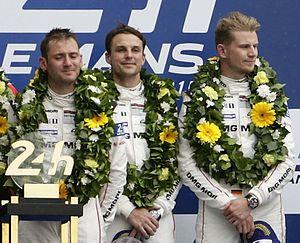
Earl Bamber est un pilote automobile néo-zélandais né le 9 juillet 1990 à Wanganui.